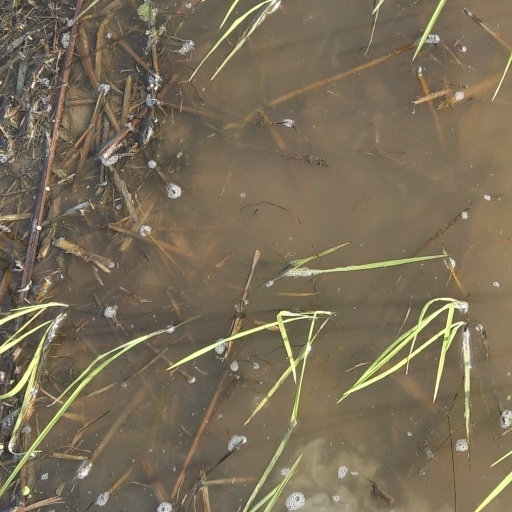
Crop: rice